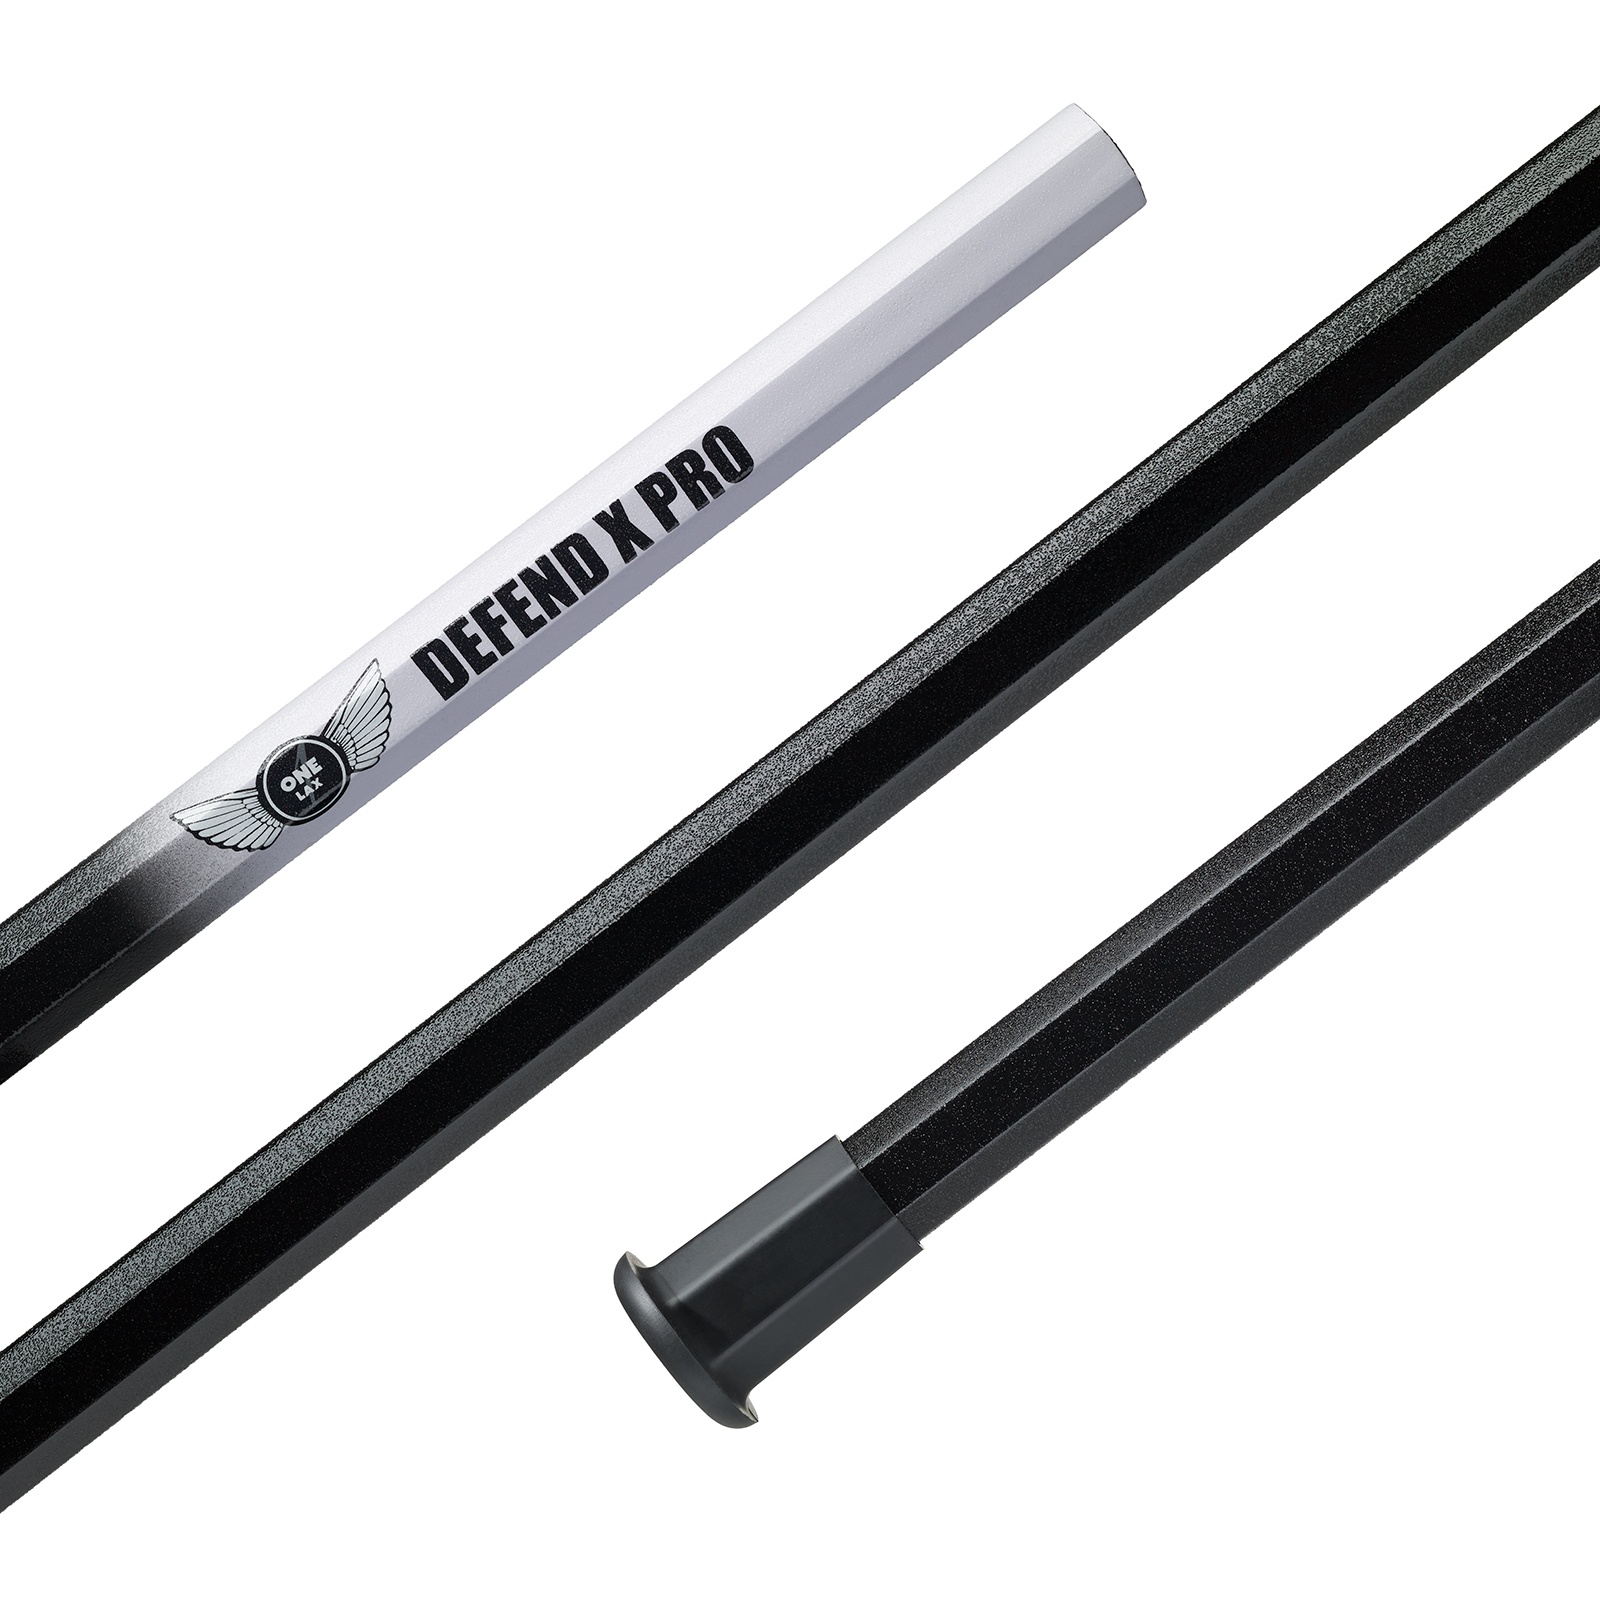
DEFEND X PRO | BOX LACROSSE SHAFT | 1 YEAR WARRANTY
Tough. Trustworthy. Supreme Performer. Engineered for the defensive specialist in box lacrosse, the Defender X Pro Defensive Handle offers superior control with its longer design and sand blast finish. Comes with a Pro Black End Cap, 1-year no-haggle unlimited break warranty. For full details, visit onelax.fan/warranty . 300 Grams 36" Long Sand Blast Finish Reinforced Composite Dominate the field with the Defender X Pro Defensive Handle.
Brand: One Lax
Category: Sporting Goods > Athletics > Field Hockey & Lacrosse > Lacrosse Stick Parts > Lacrosse Stick Shafts